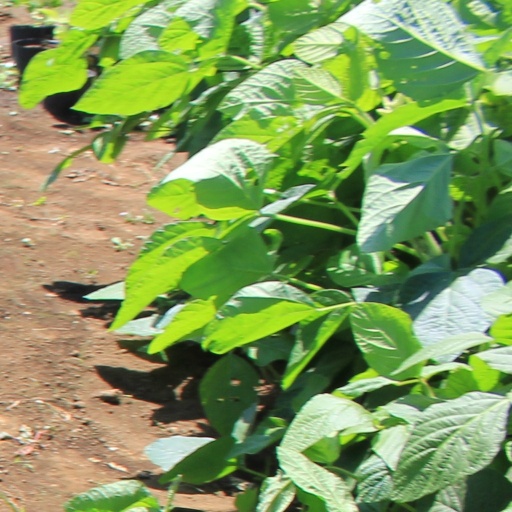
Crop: soybean